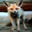
Label: fox